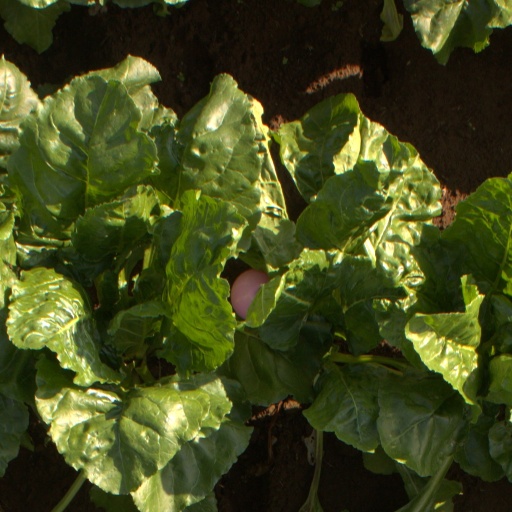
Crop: sugar beet